Axel Bauer

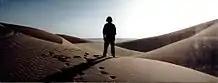

Having become a star at a young age, Axel feels the need to refocus and find himself. In the early 1990s, with his friend and bassist Laurent Griffon, they went to the Sahara desert to experience an ascetic life. an immersion in the Tuaregs of the Ténéré world. In the school of life, lost in the immensity of the desert, he realizes that there is nothing in this world where one is very small.